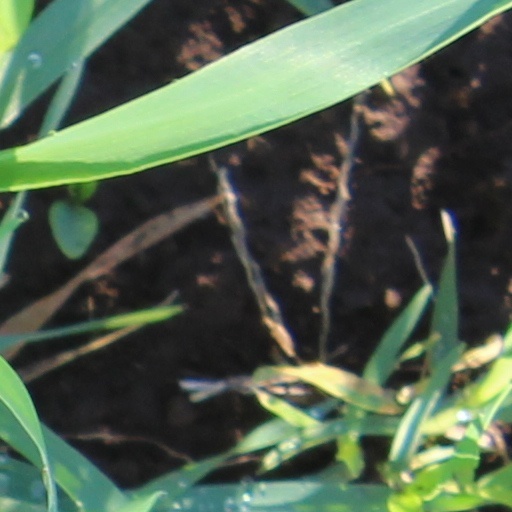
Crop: wheat